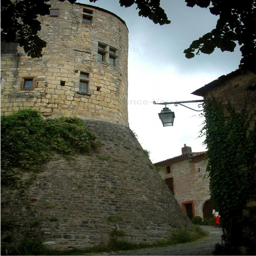
a city in the medieval town , lamppost and stone house